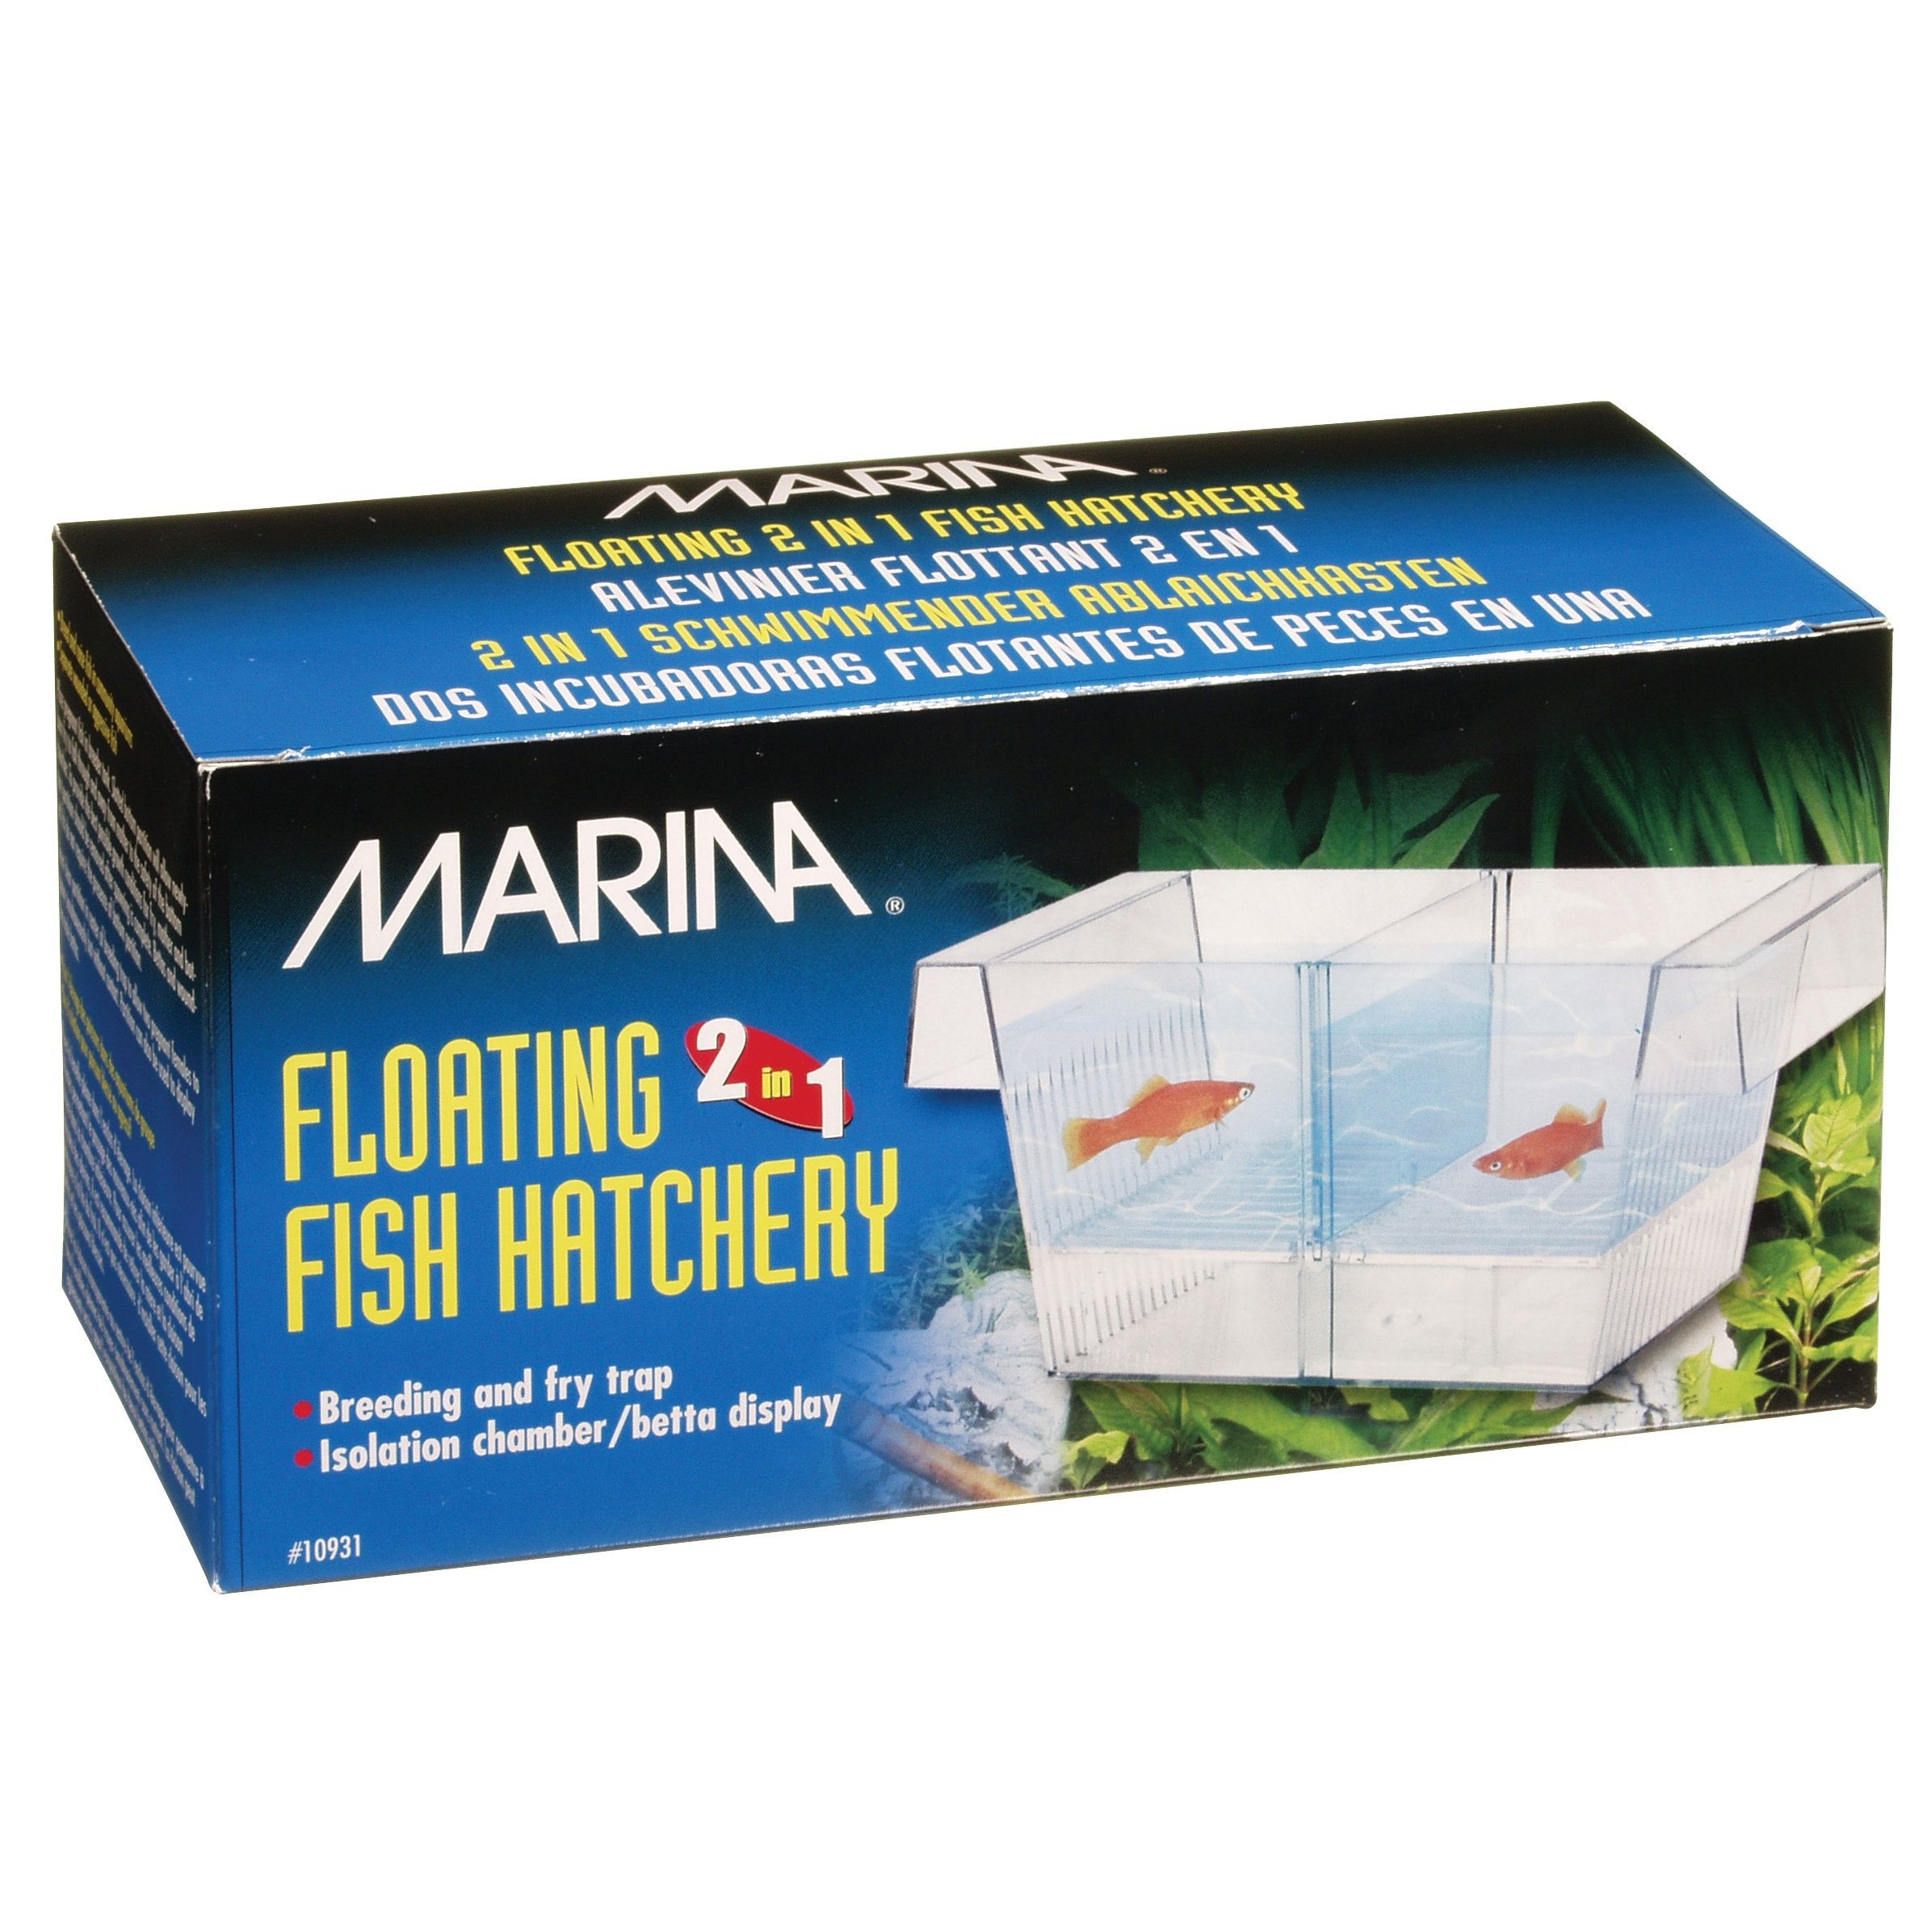
Couveuse Flottante Marina 2 En 1
La couveuse flottante Marina 2 en 1 est idéale pour la reproduction et l’élevage en aquarium communautaire. Elle constitue un refuge flottant pour les poissons vivipares et elle comprend deux compartiments : l’un pour la femelle gestante et l’autre, séparé au fond, pour accueillir et protéger les alevins nouveau-nés. Un séparateur étant également compris, on peut donc garder deux femelles gestantes à la fois. La couveuse peut également servir d’isoloir pour les poissons malades, blessés ou agressifs.
Brand: Hagen
Category: Animals & Pet Supplies > Pet Supplies > Fish & Aquatic Supplies > Aquarium Decors > Aquarium Substrates